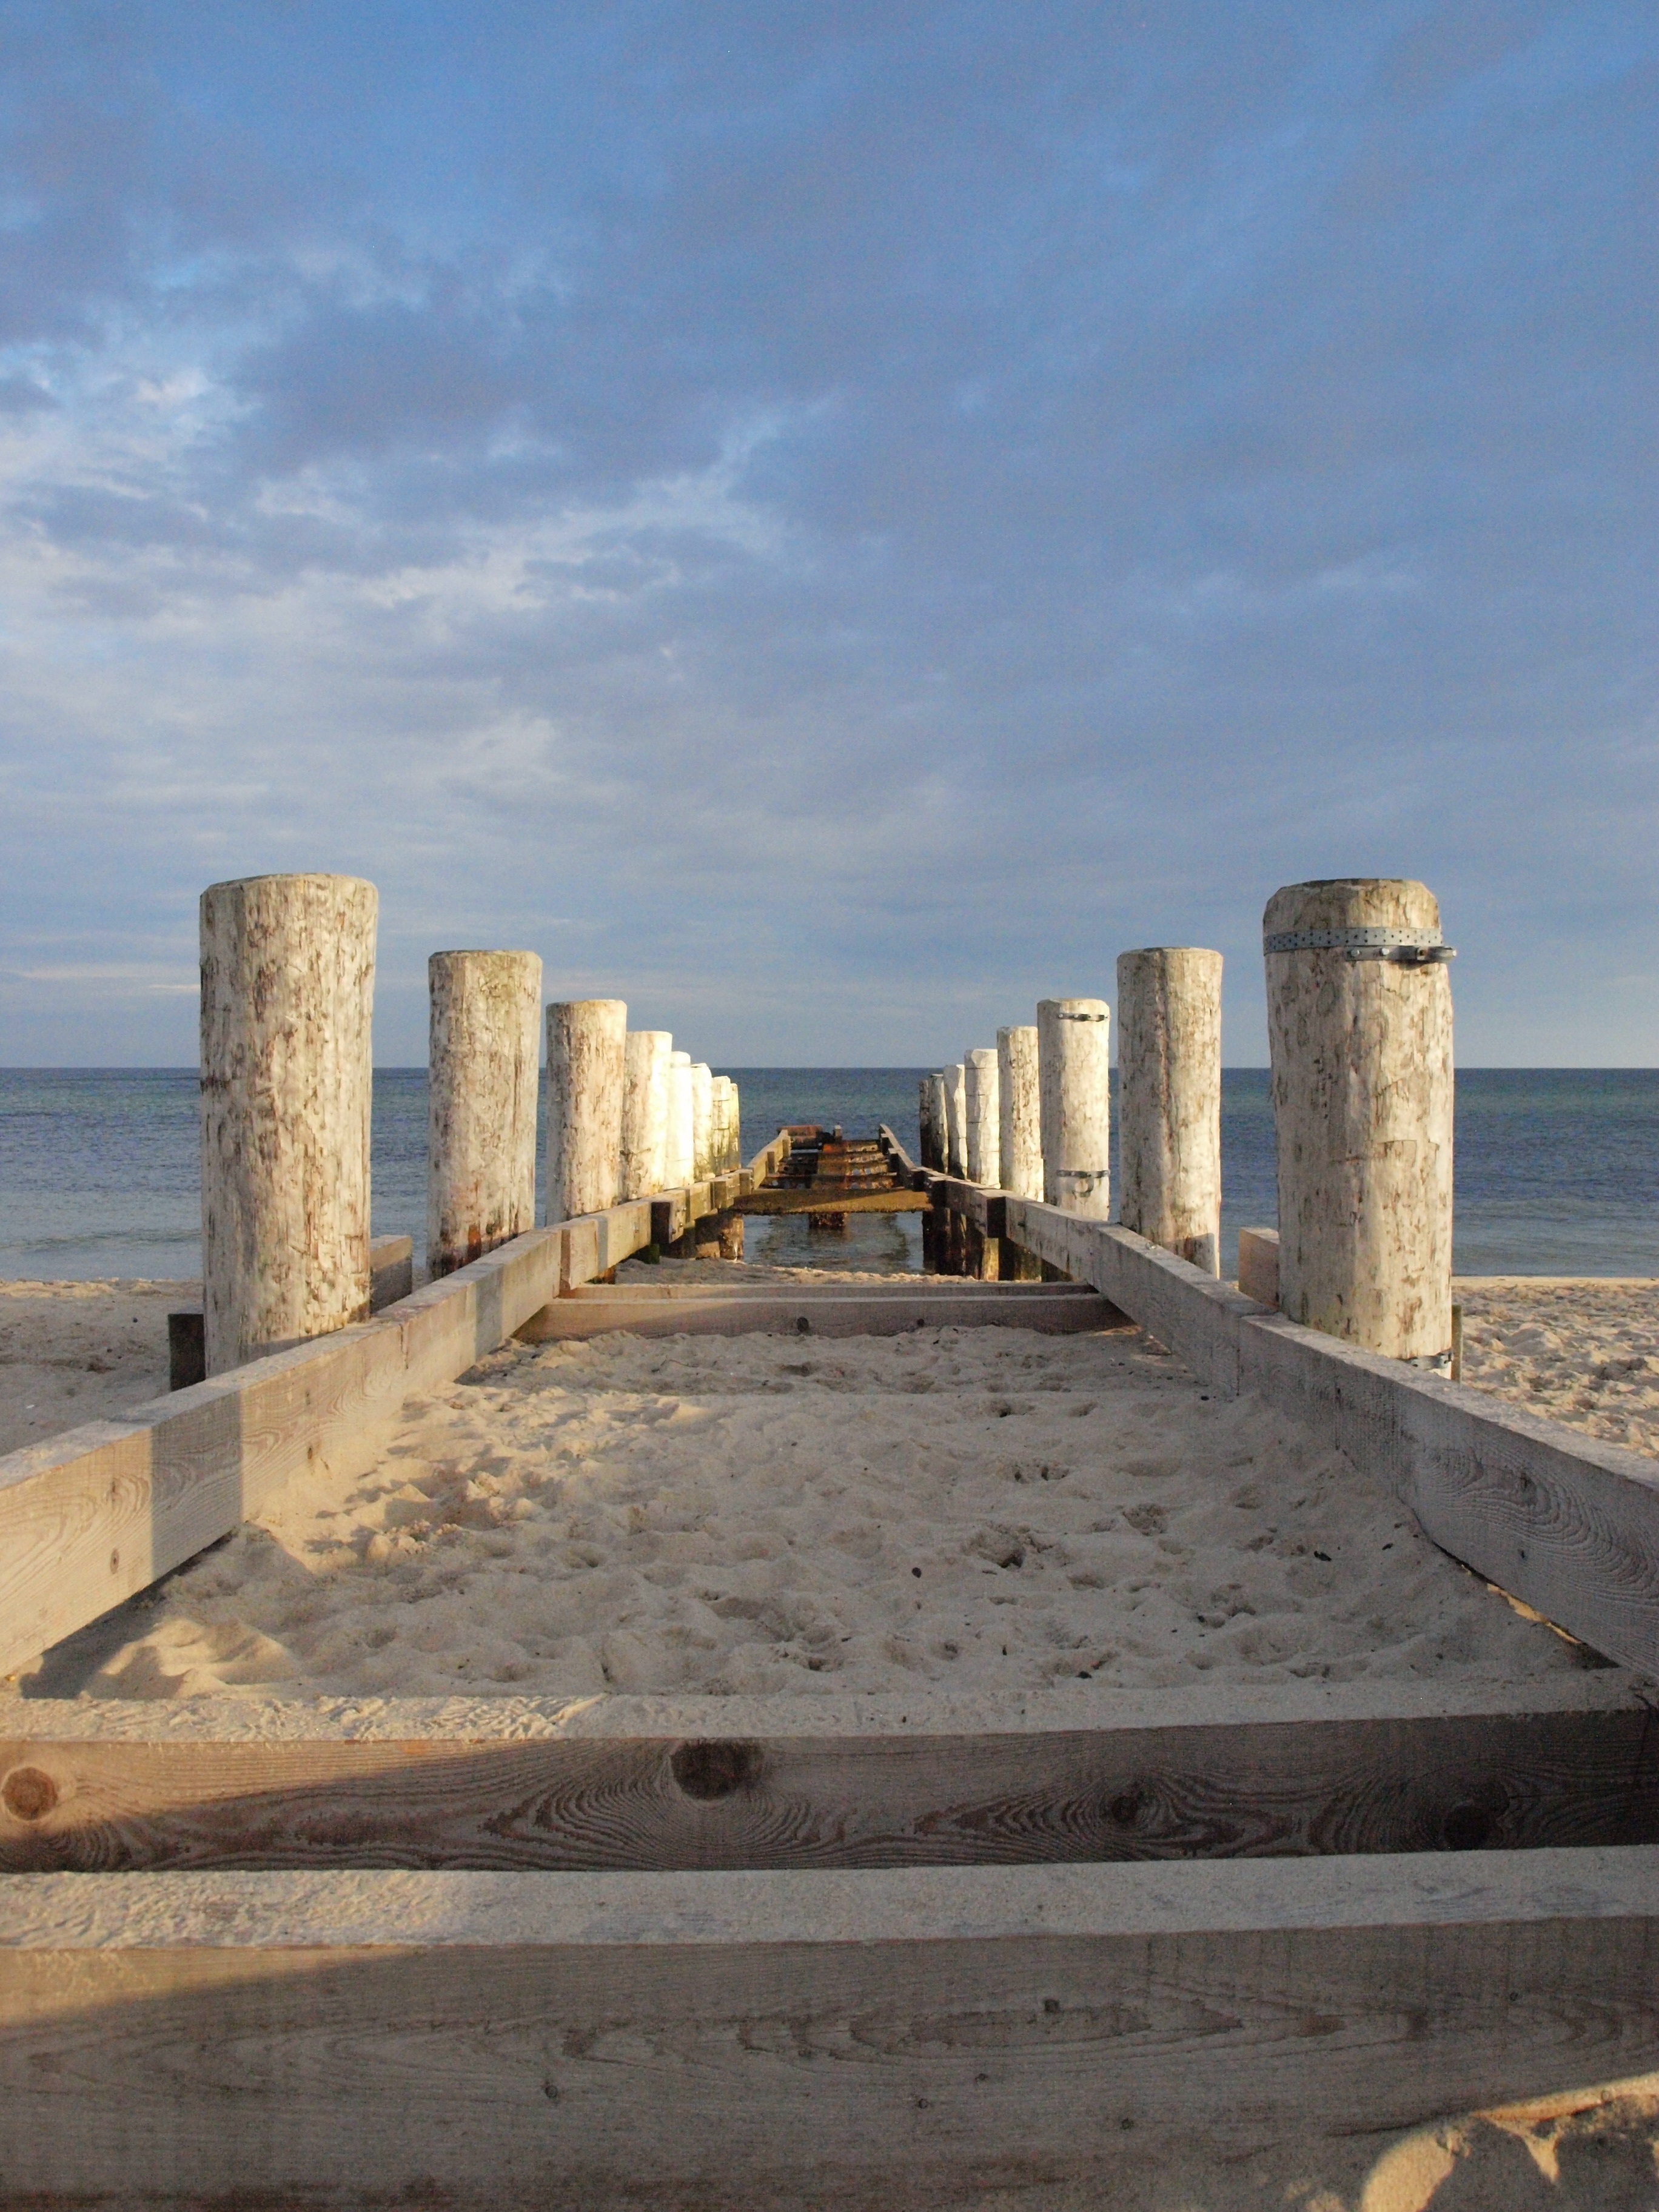
beach, sea, coast, sand, rock, architecture, structure, wood, lake, monument, web, fortification, temple, ruins, wide, monolith, baltic sea, groynes, wooden posts, ancient history